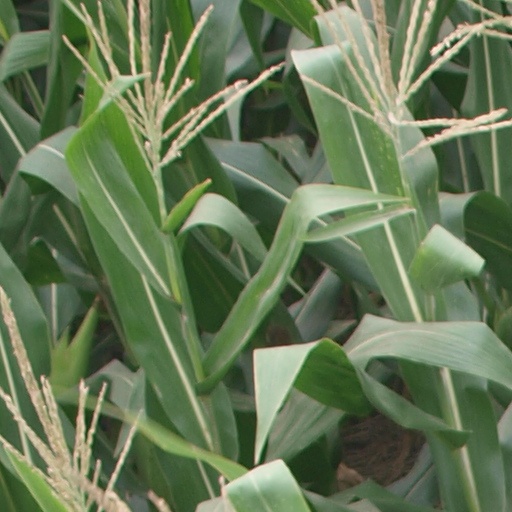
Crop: maize; corn